M712 Copperhead

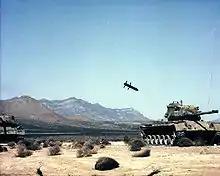
M712 Copperhead approaches an old M47 Patton tank used as a target

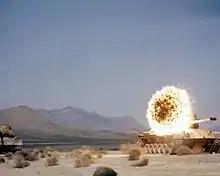
M712 detonating

The M712 Copperhead is a 155 mm caliber cannon-launched guided projectile. It is